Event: Nepal Earthquake
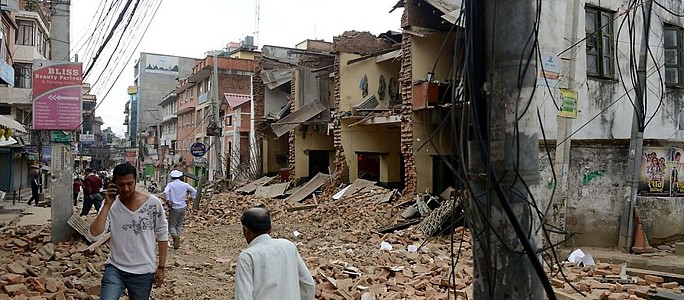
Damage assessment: damage